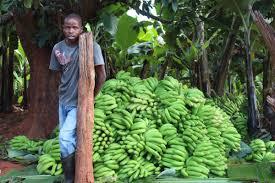
Ndizi nyingi ambazo zimevunwa kutoka shambani  zimewekwa kwa umoja ili zipelekwe sokoni kuuzwa na kuna mtu tena ambaye amesimama labda anangoja gari ya kupeleka mimea zake.